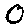
Label: 0